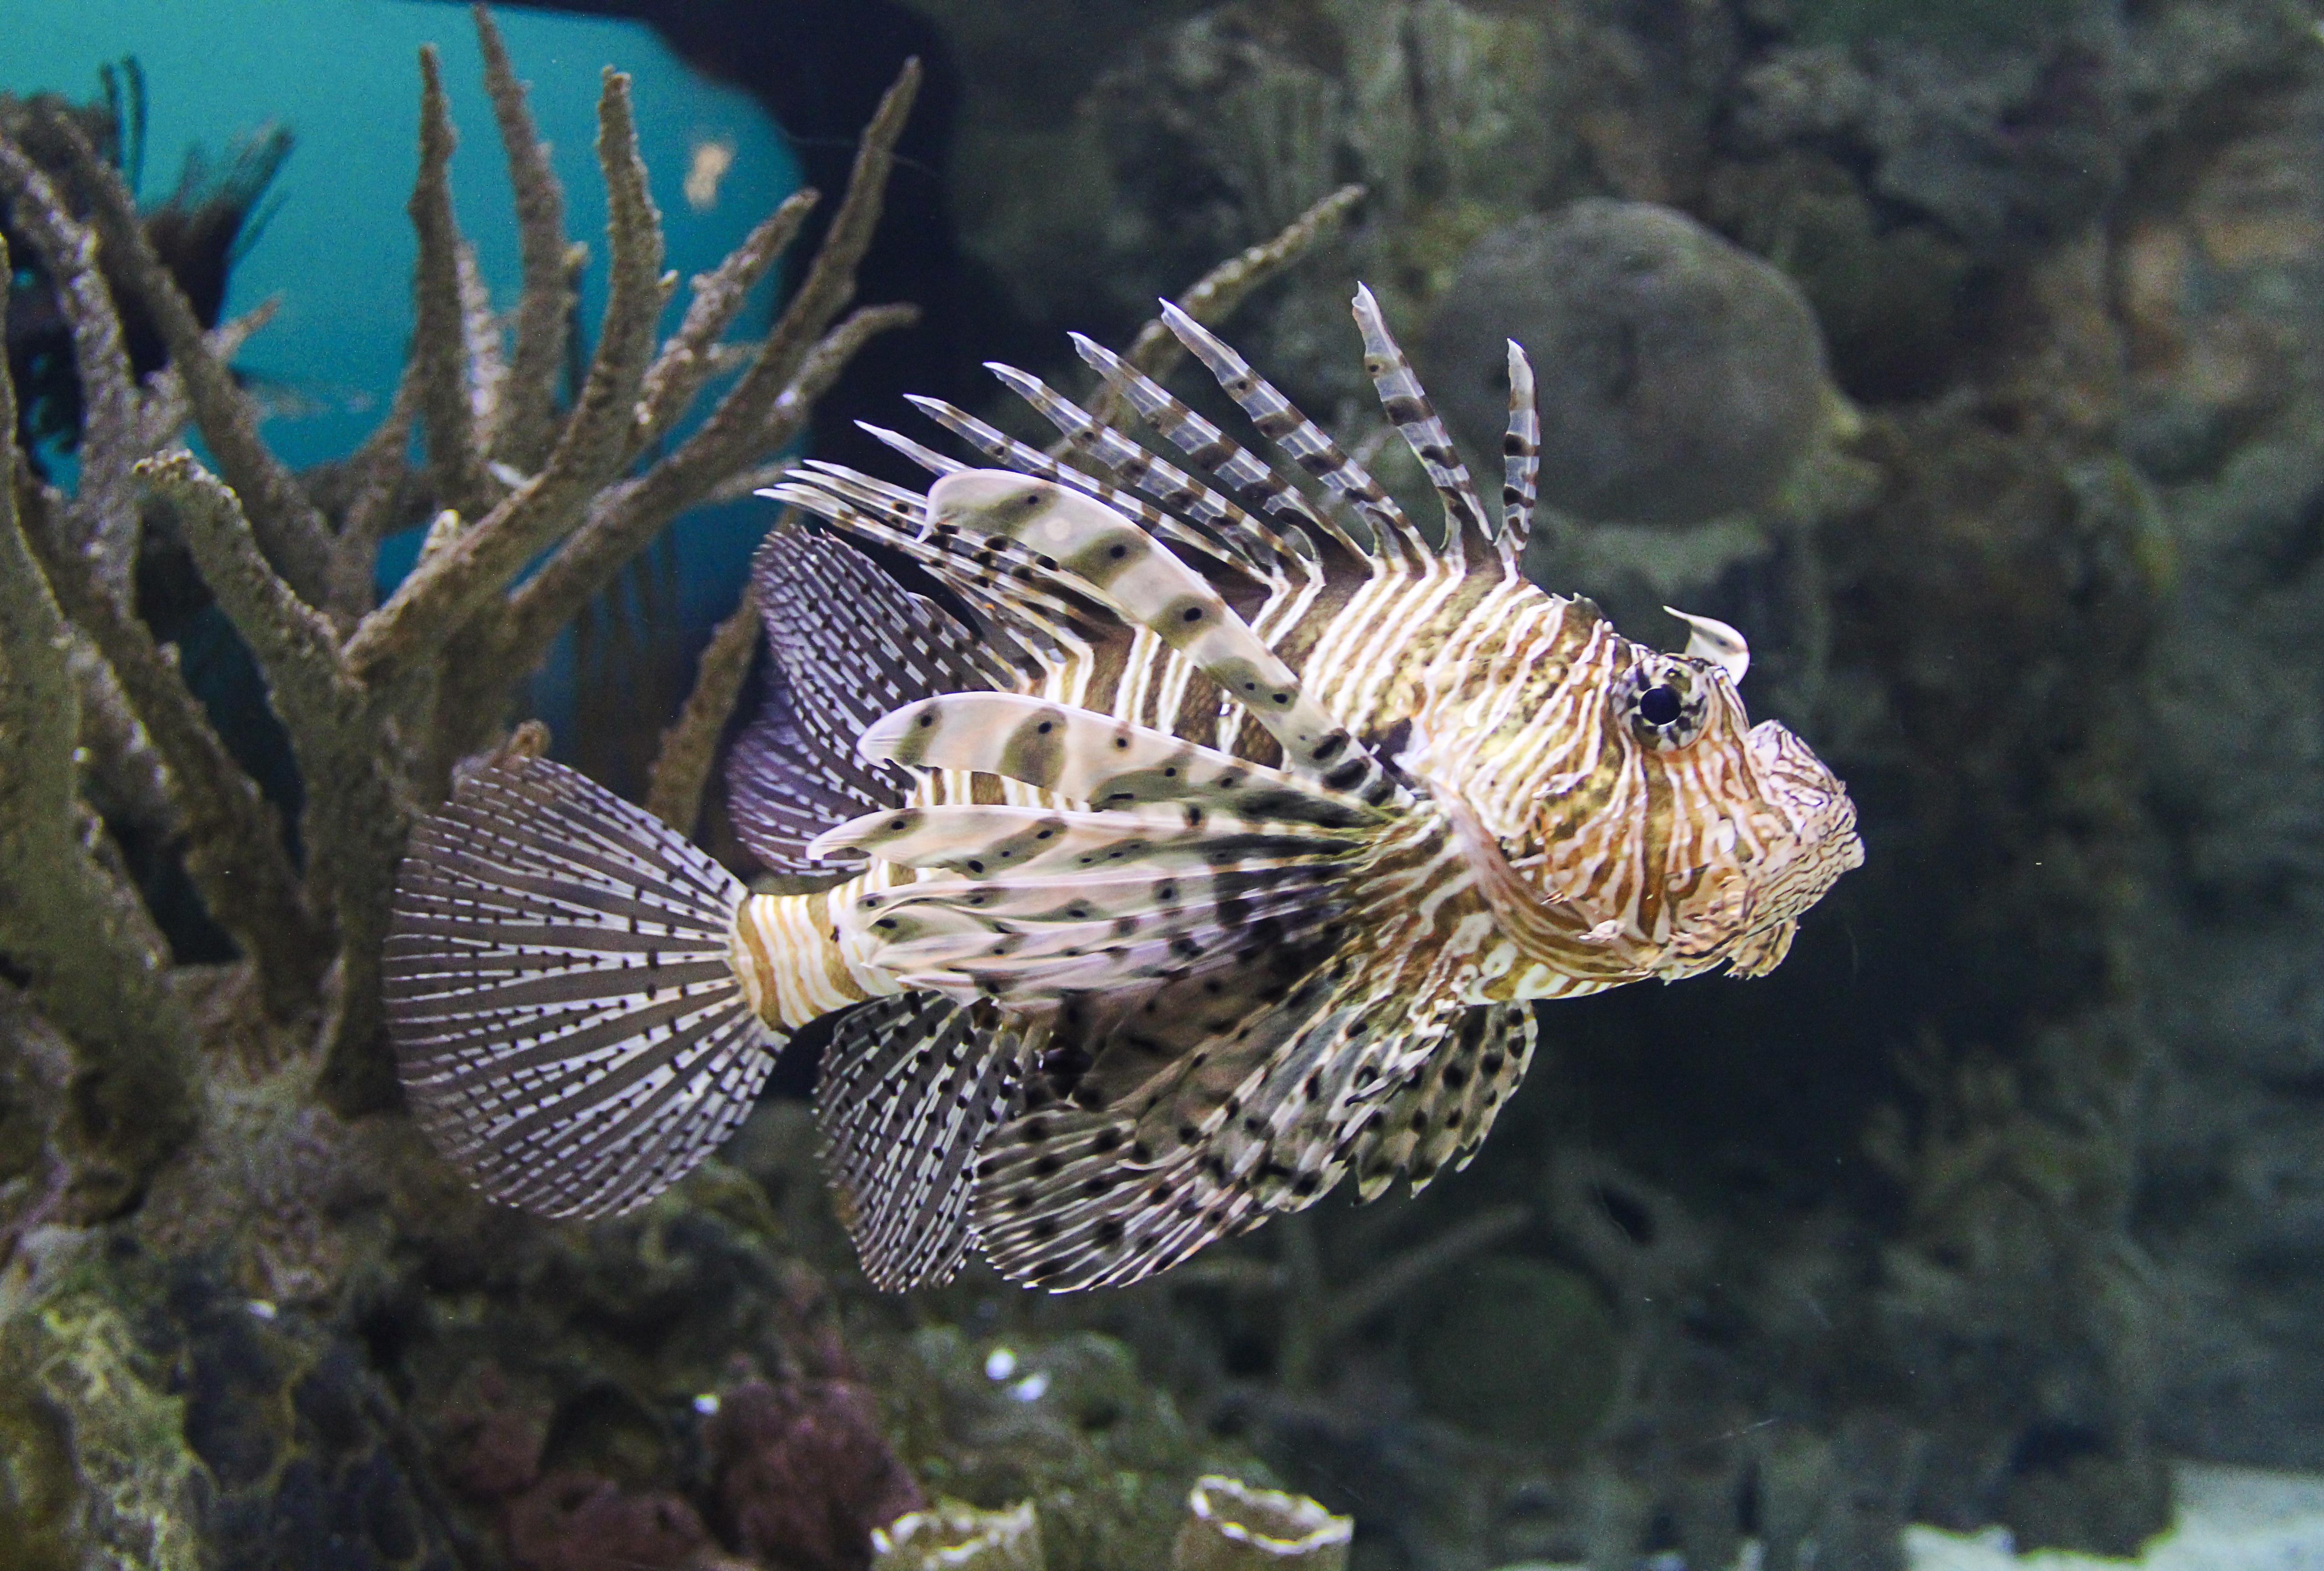
sea, nature, ocean, diving, wildlife, underwater, tropical, biology, blue, aquatic, colorful, fish, fauna, lionfish, coral, coral reef, life, reef, aquarium, marine, scuba, scorpionfish, poisonous, organism, pterois, lion fish, marine biology, coral reef fish, pomacentridae